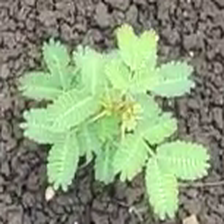
Weed species: Dwarf_cassia_(Chamaecrista pumila)